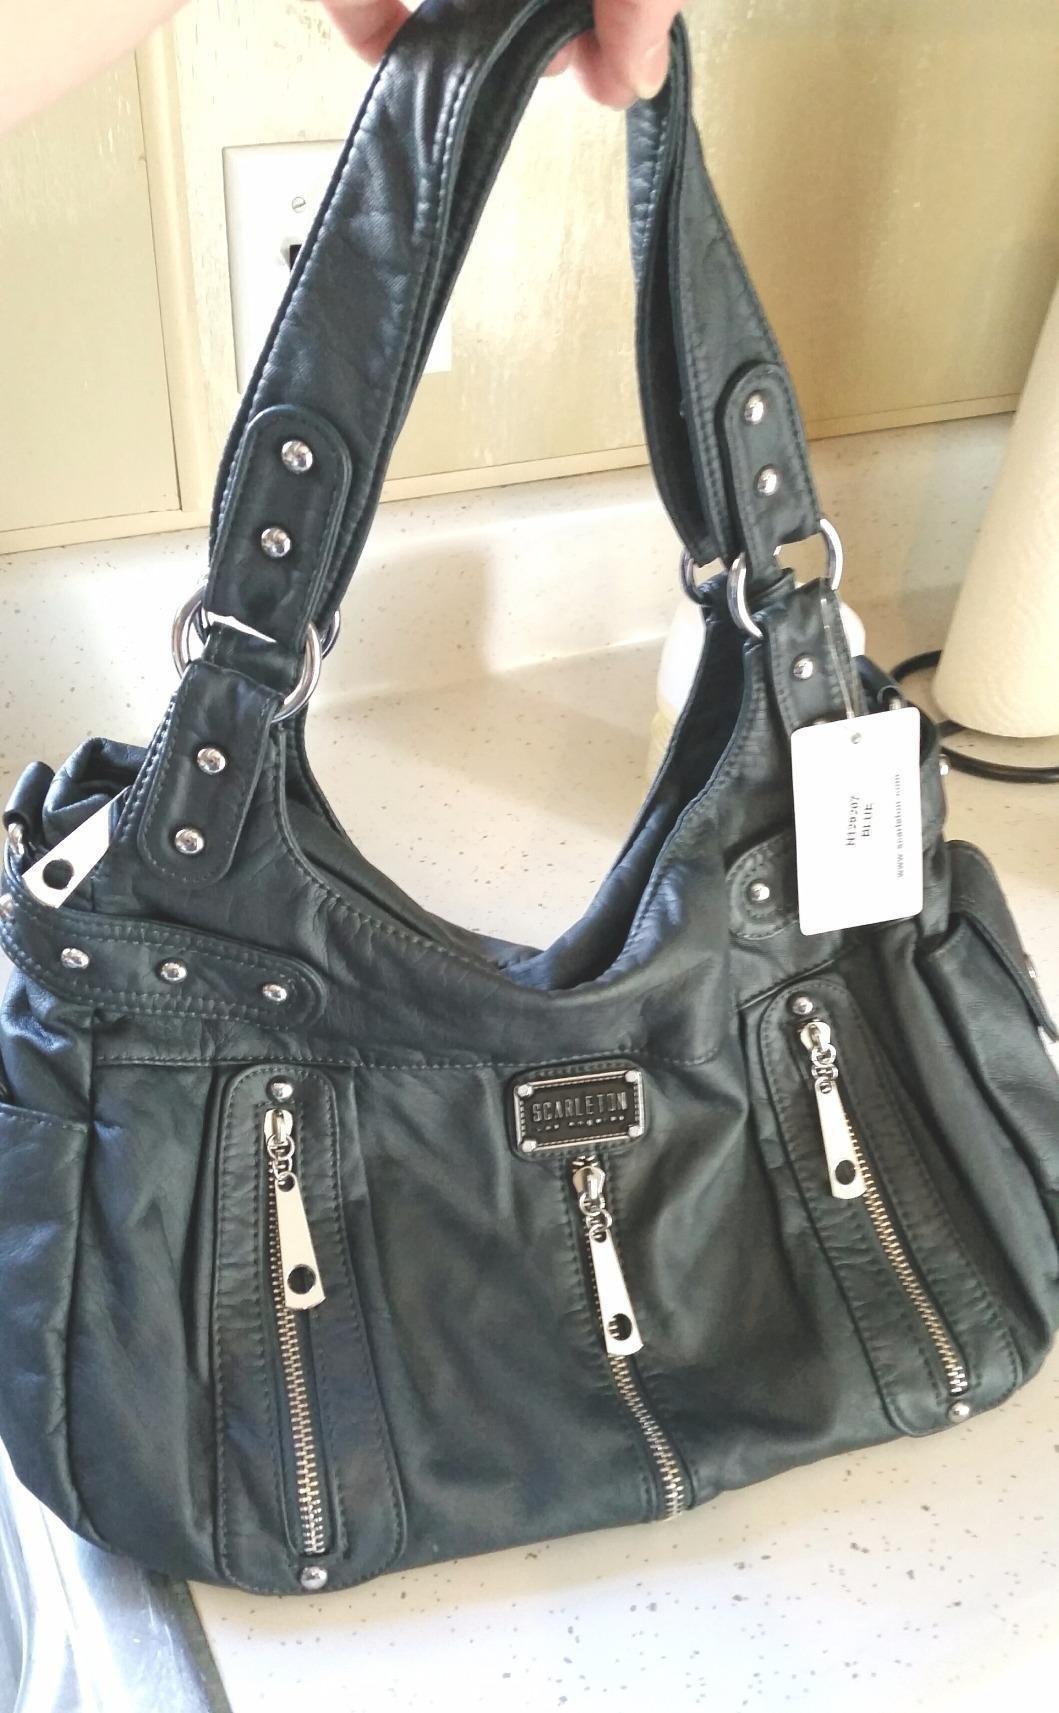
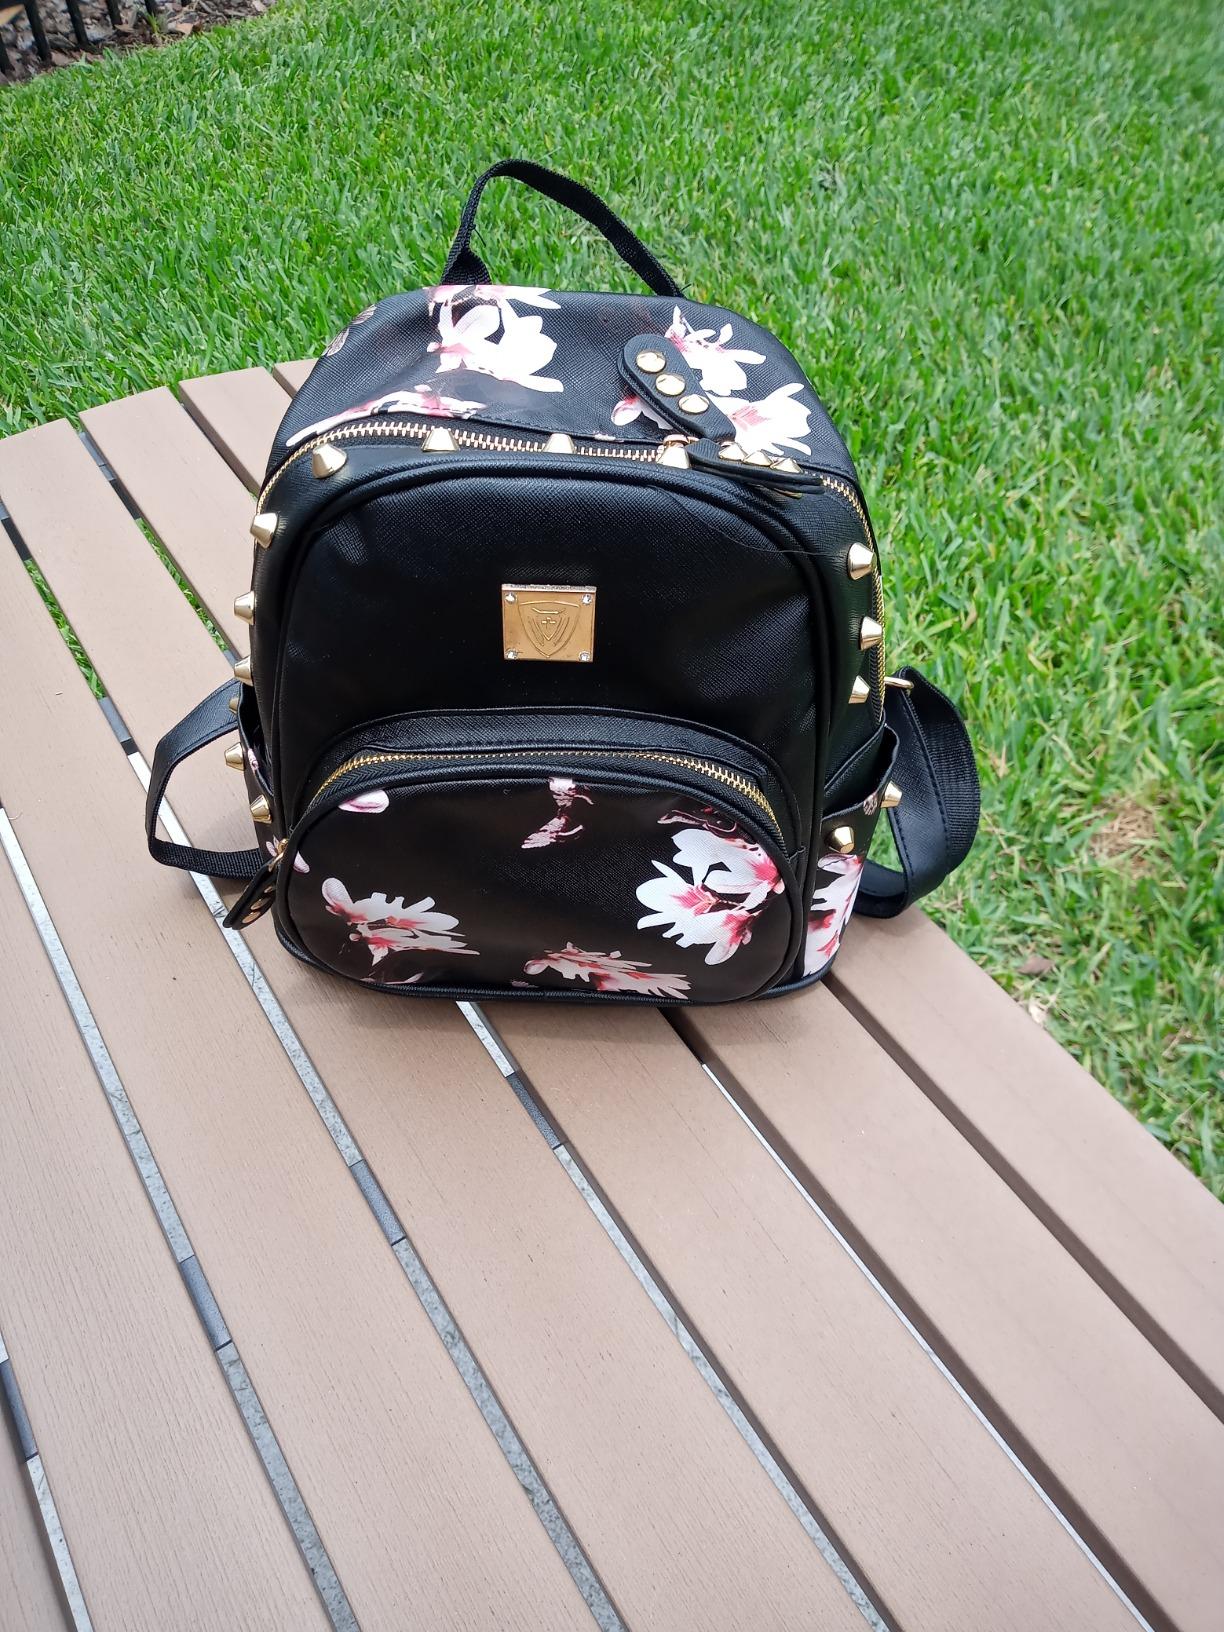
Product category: accessories_handbag
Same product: no